Murray State University

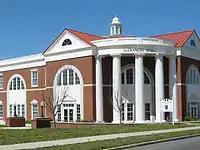
Alexander Hall, named for former Murray State president Kern Alexander

Directly south of the Quad is Sparks Hall. The five-story, 39,000-square-foot (3,600 m2), Sparks Hall was completed in 1967 for $1,308,514, and functions as the main administrative building, housing the offices of student financial aid, registration, accounting and financial services, human resources and branding, marketing and communication.